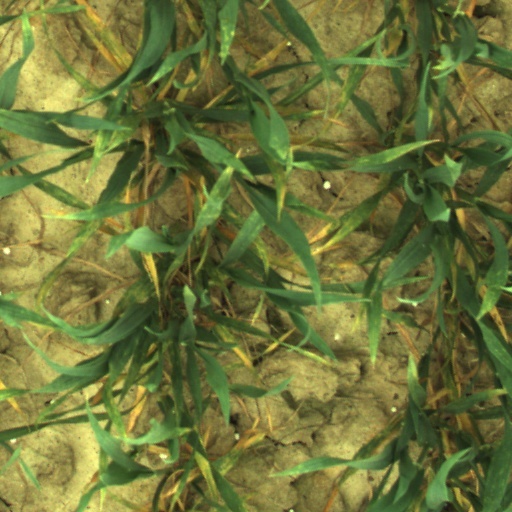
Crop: wheat